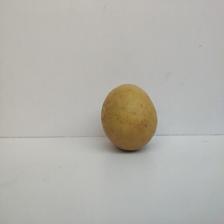
Size: Large